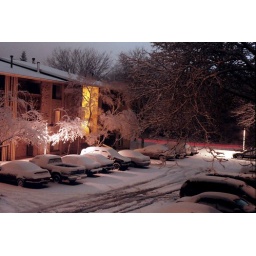
From my apartment balcony in the winter. The red streaks are a car driving through.